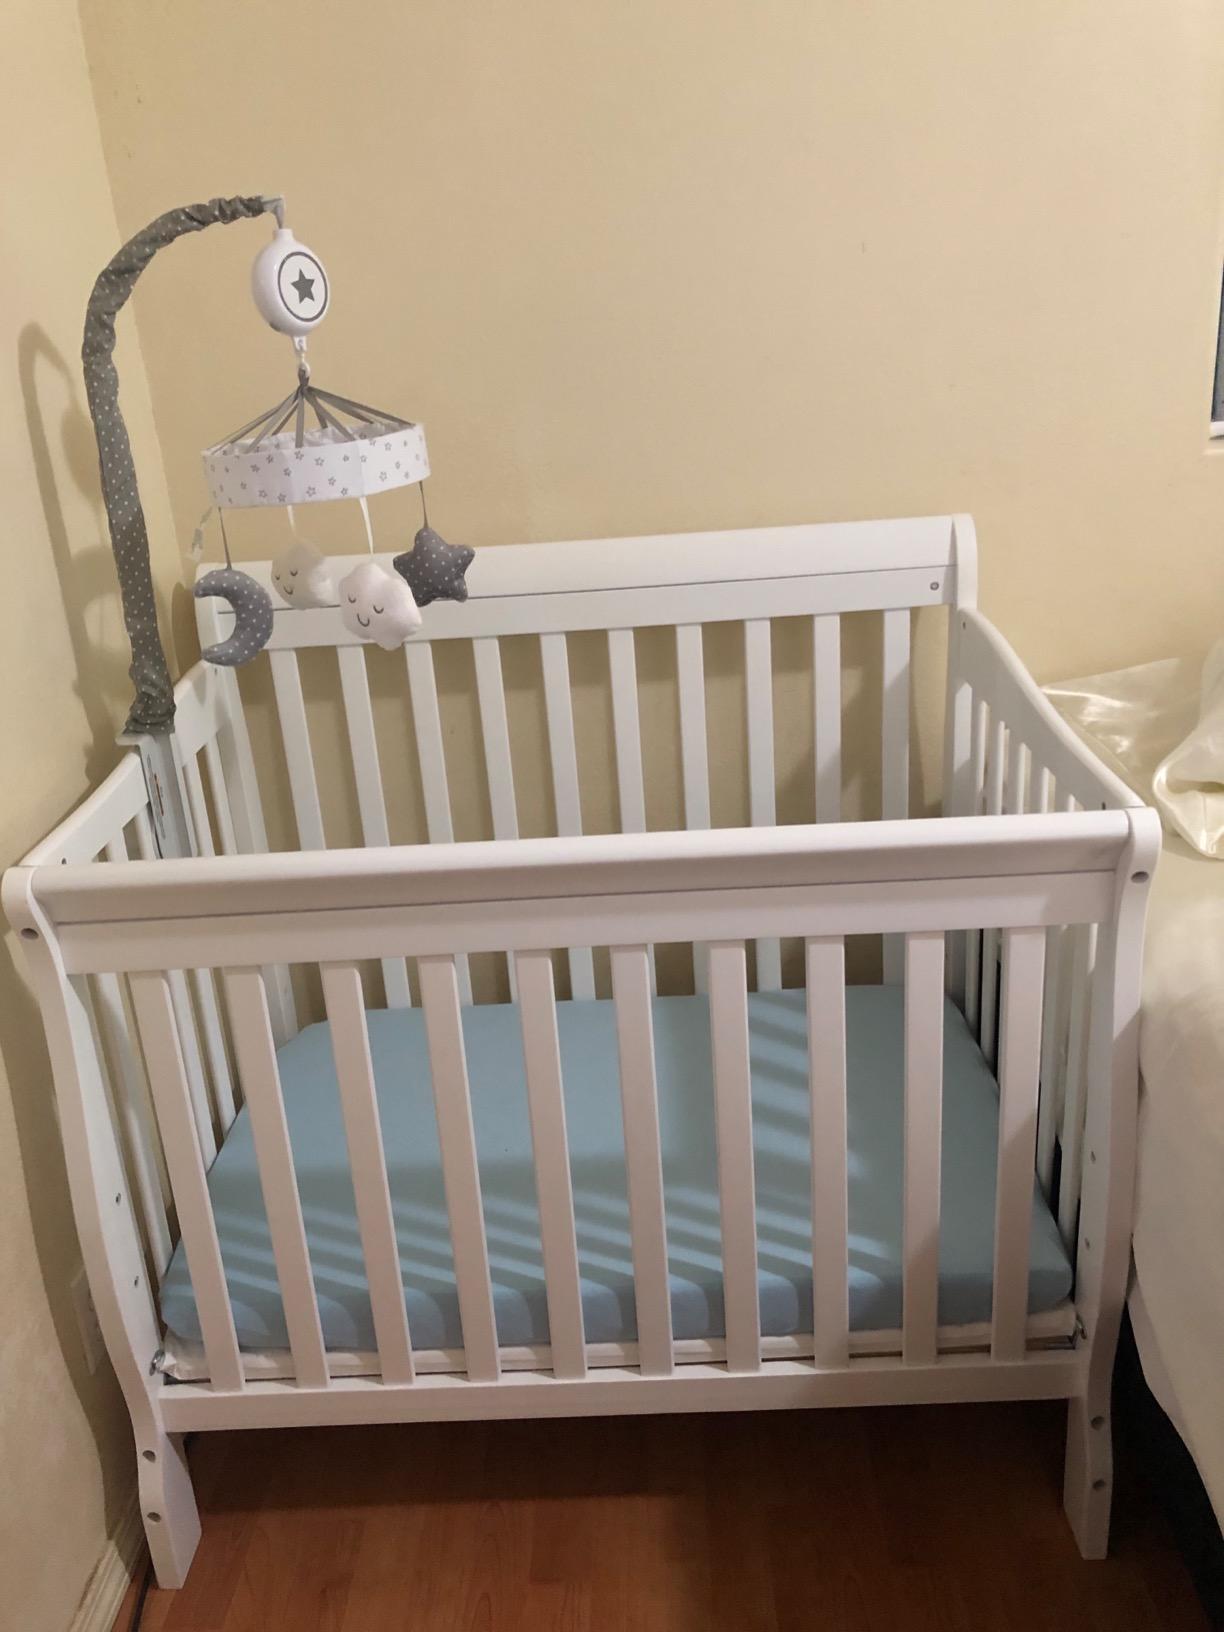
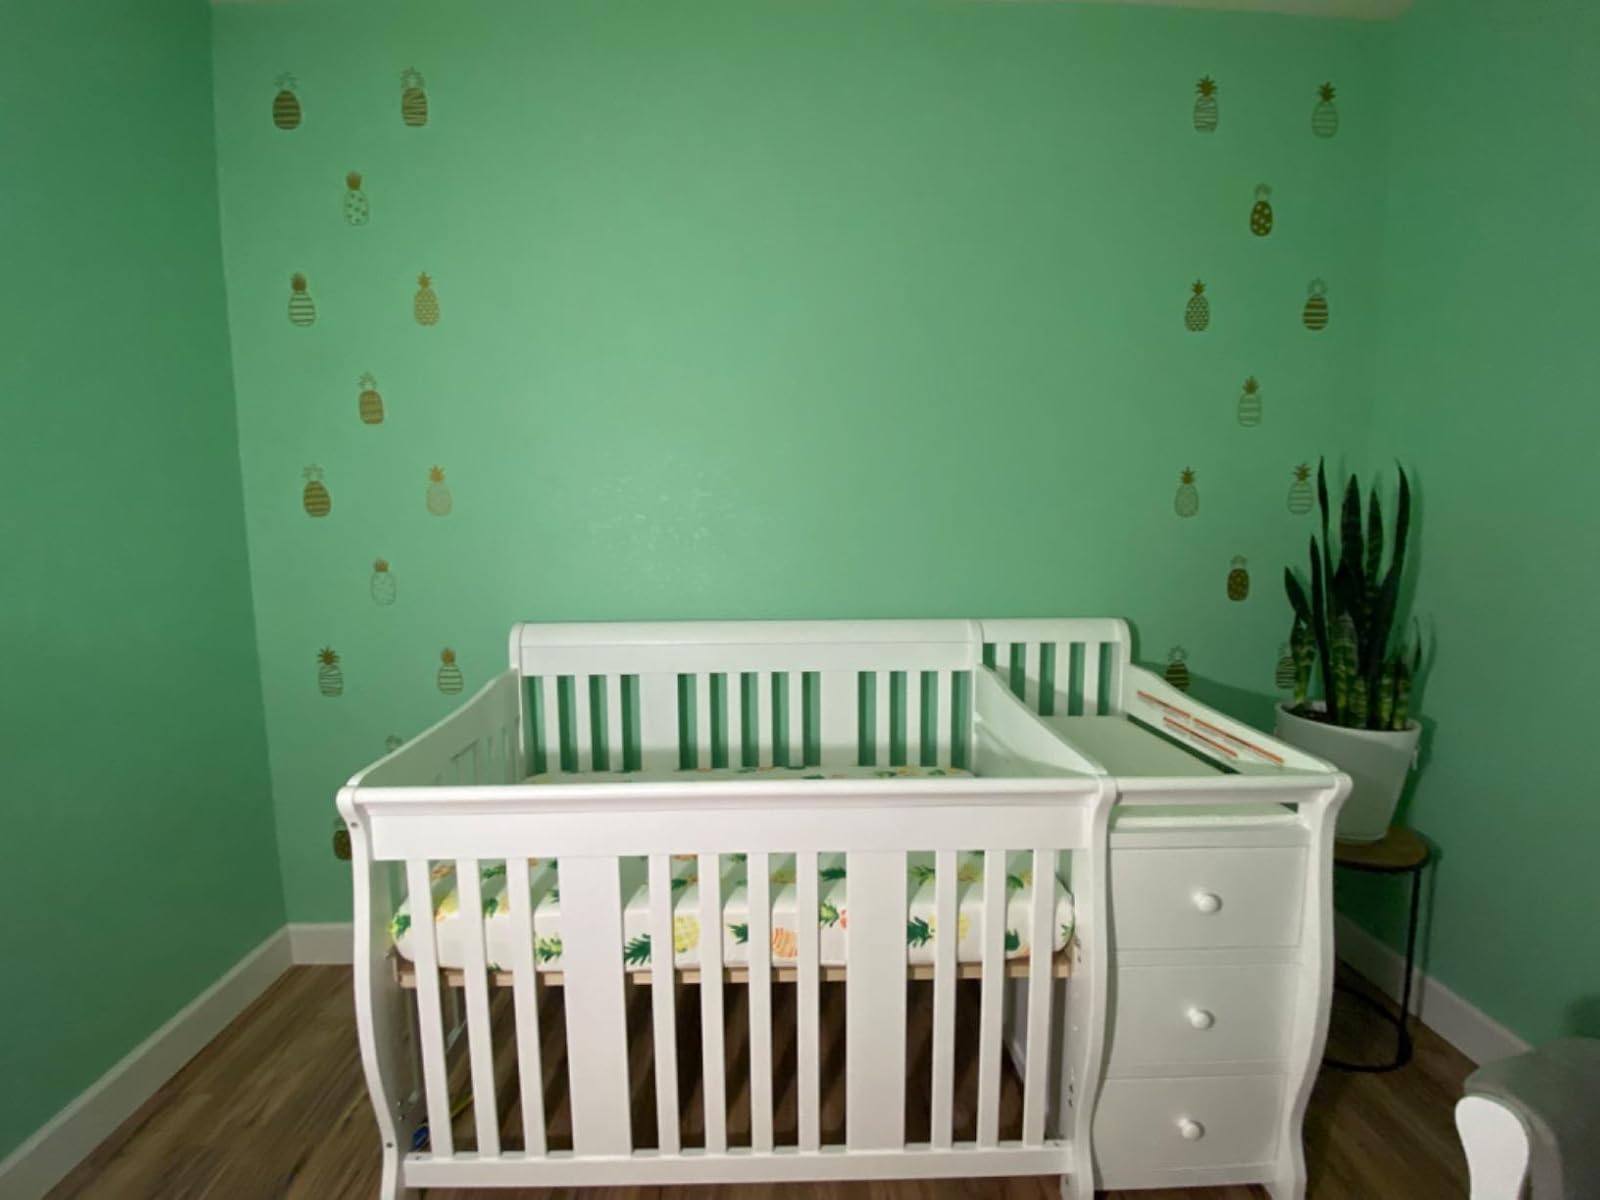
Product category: products_crib
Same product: no